Old Milverton

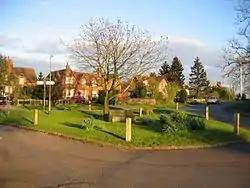
The village green

Old Milverton is a village east of Warwick and north west of Leamington Spa in Warwickshire, England, and situated in a bend of the River Avon. The population as taken at the 2011 census was 319.